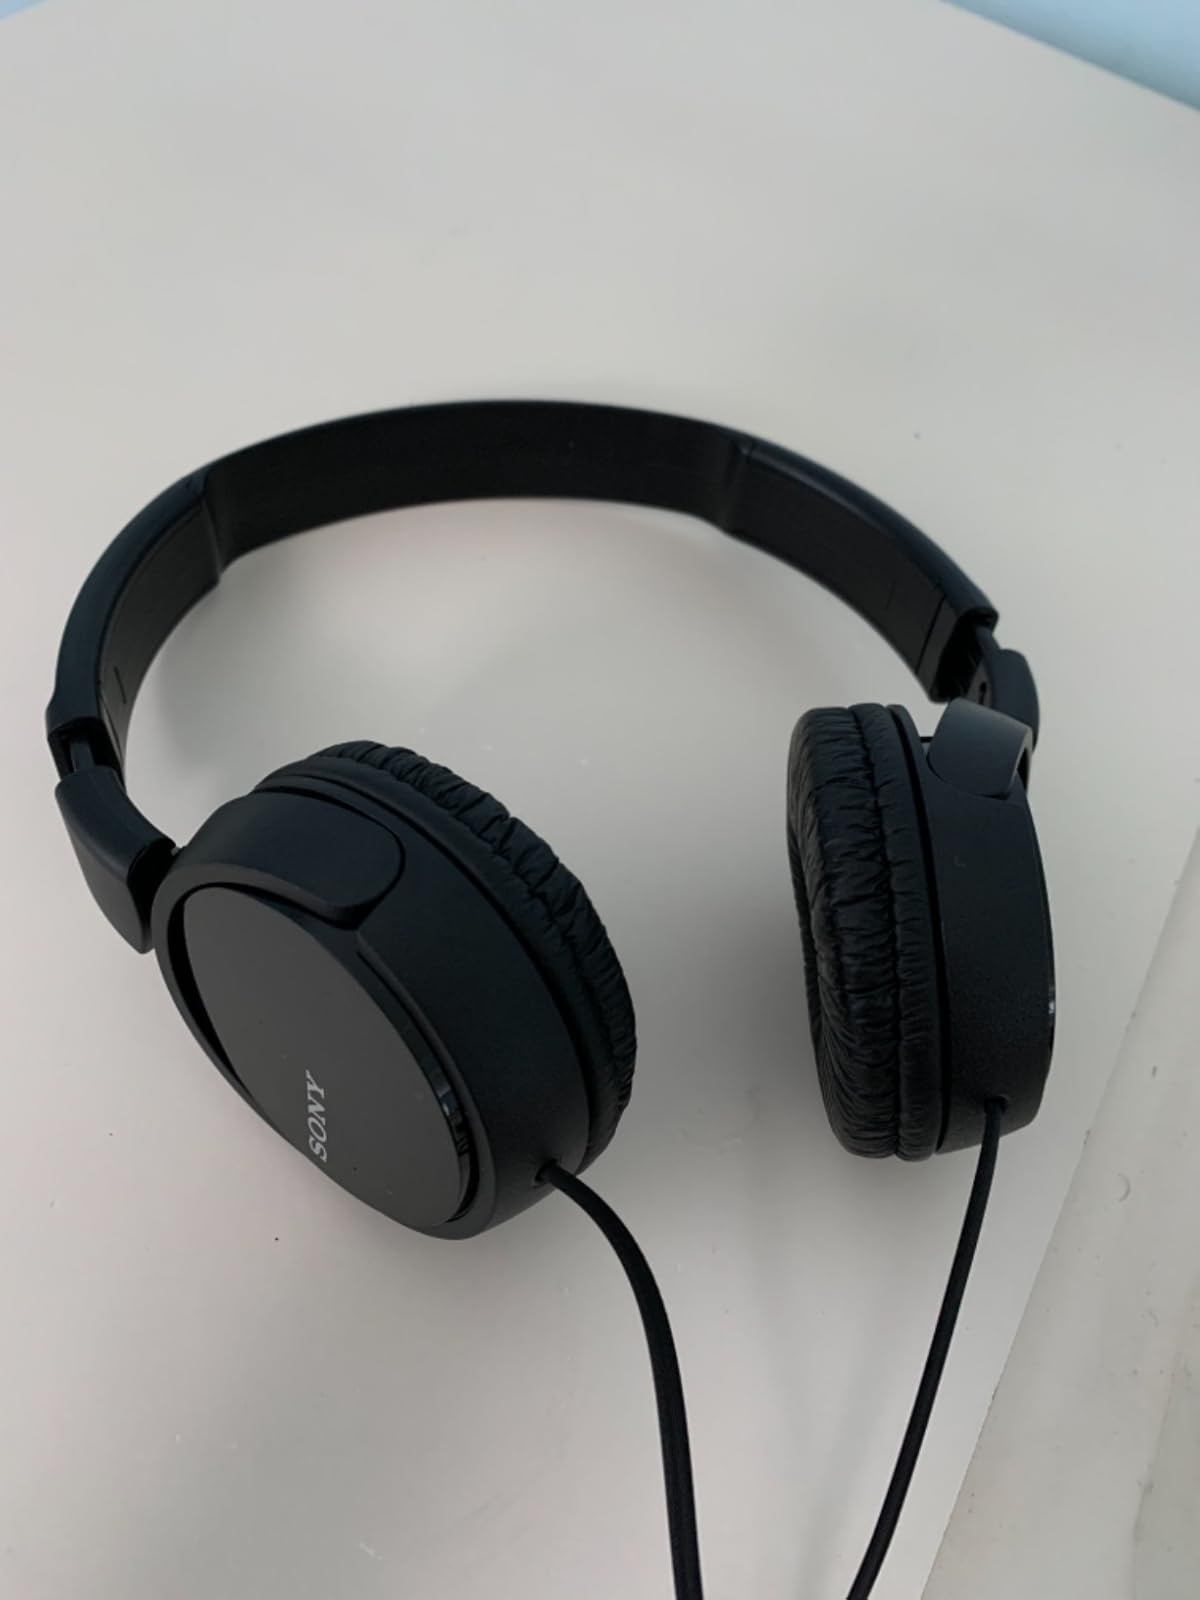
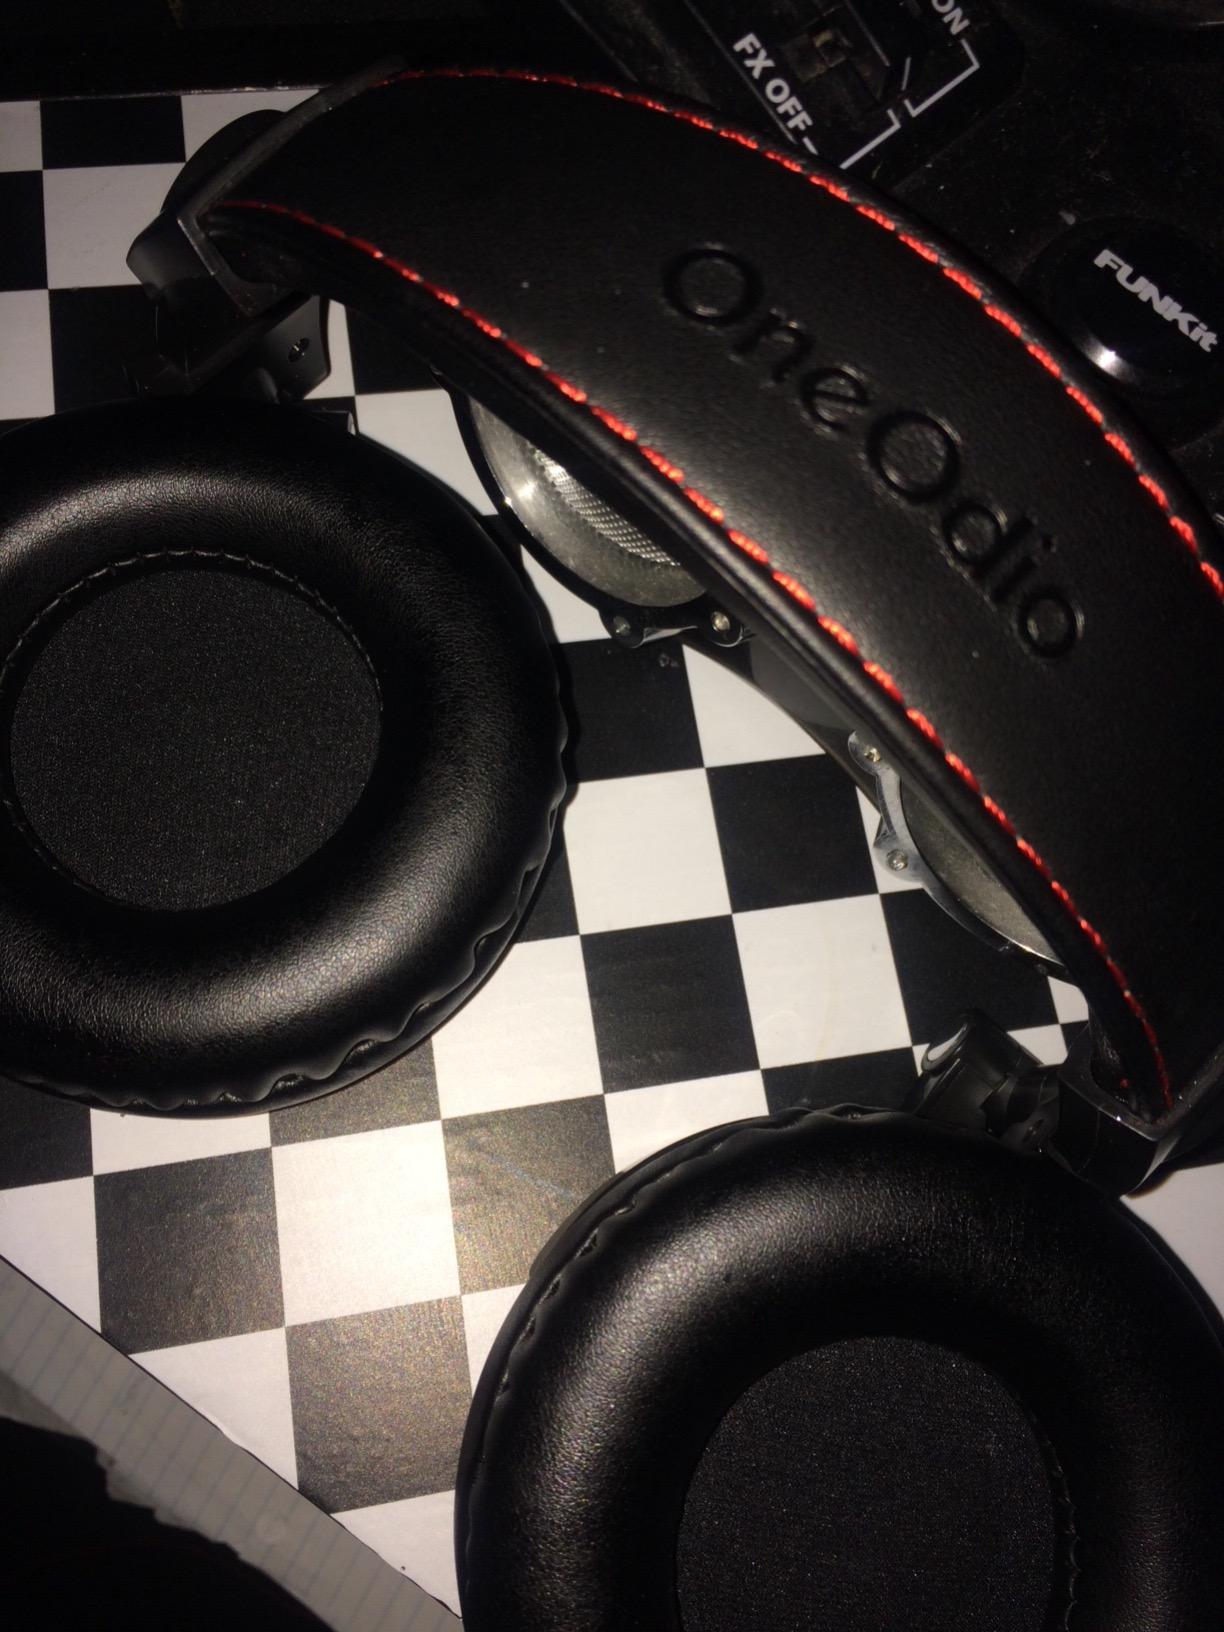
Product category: headphones
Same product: no